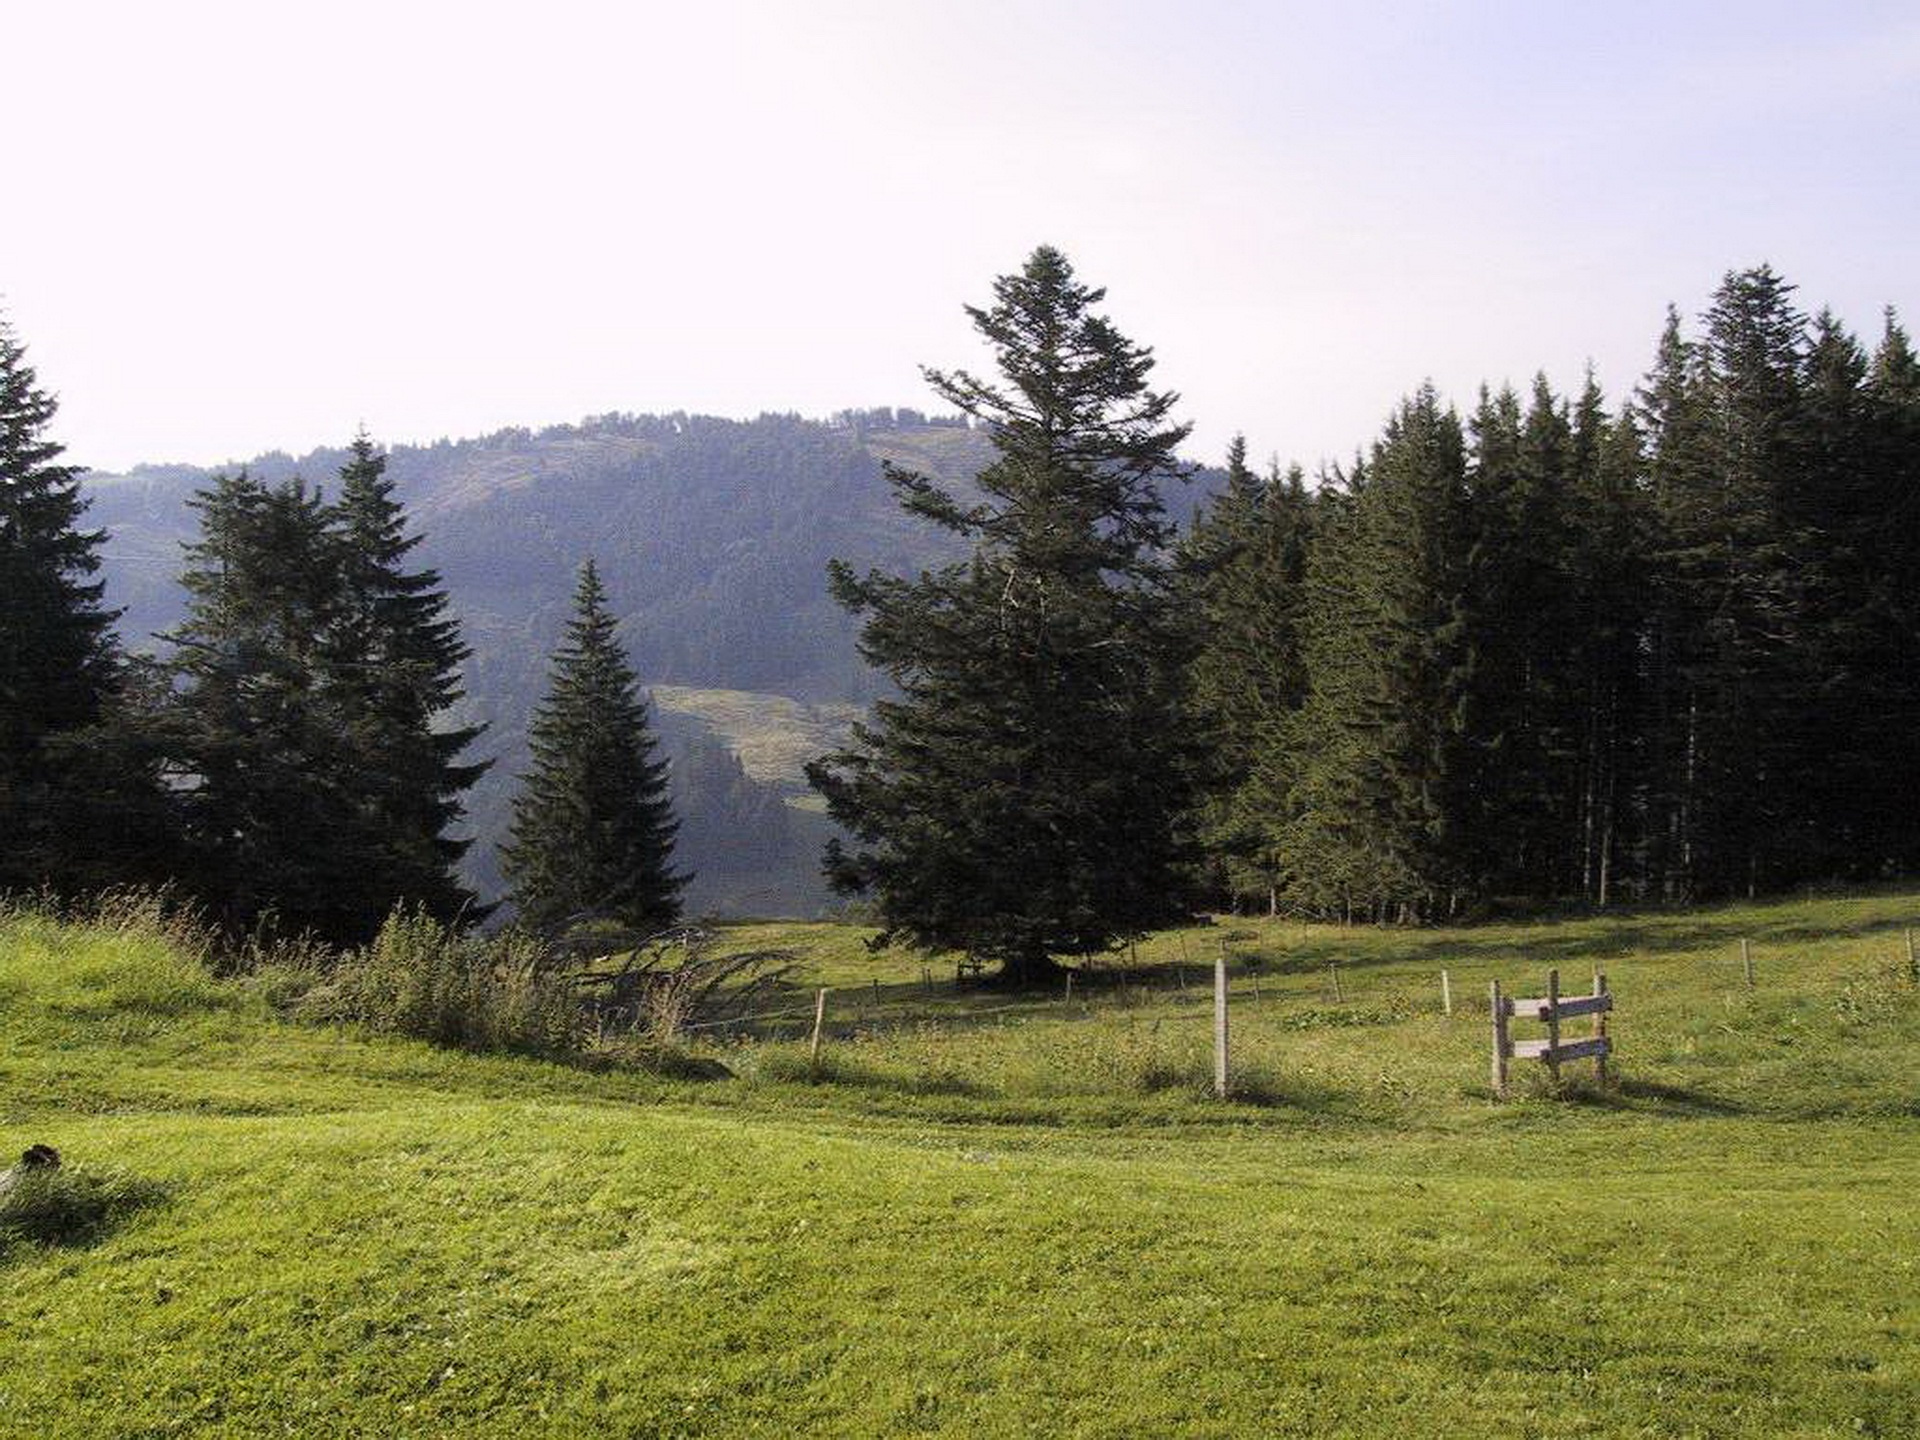
landscape, tree, nature, forest, grass, wilderness, mountain, plant, trail, meadow, prairie, hill, lake, mountain range, pasture, ridge, spruce, mountains, grassland, plateau, woodland, habitat, ecosystem, rural area, biome, steibis, natural environment, geographical feature, woody plant, mountainous landforms, temperate coniferous forest, oberstaufen, upper rose alp